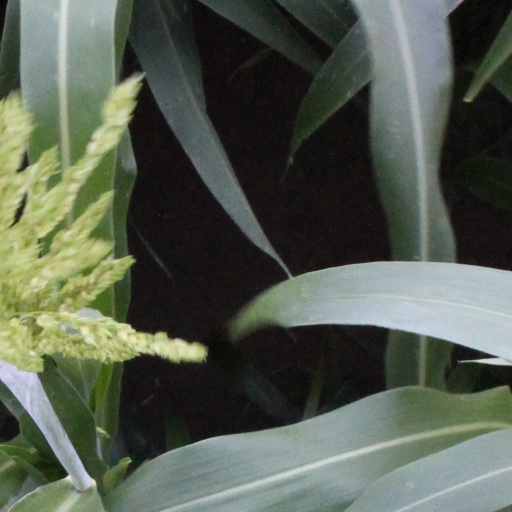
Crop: sorghum